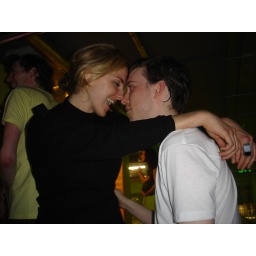
sam and joel, sitting in a tree (or bowling alley), k-i-s-s-i-n-g!